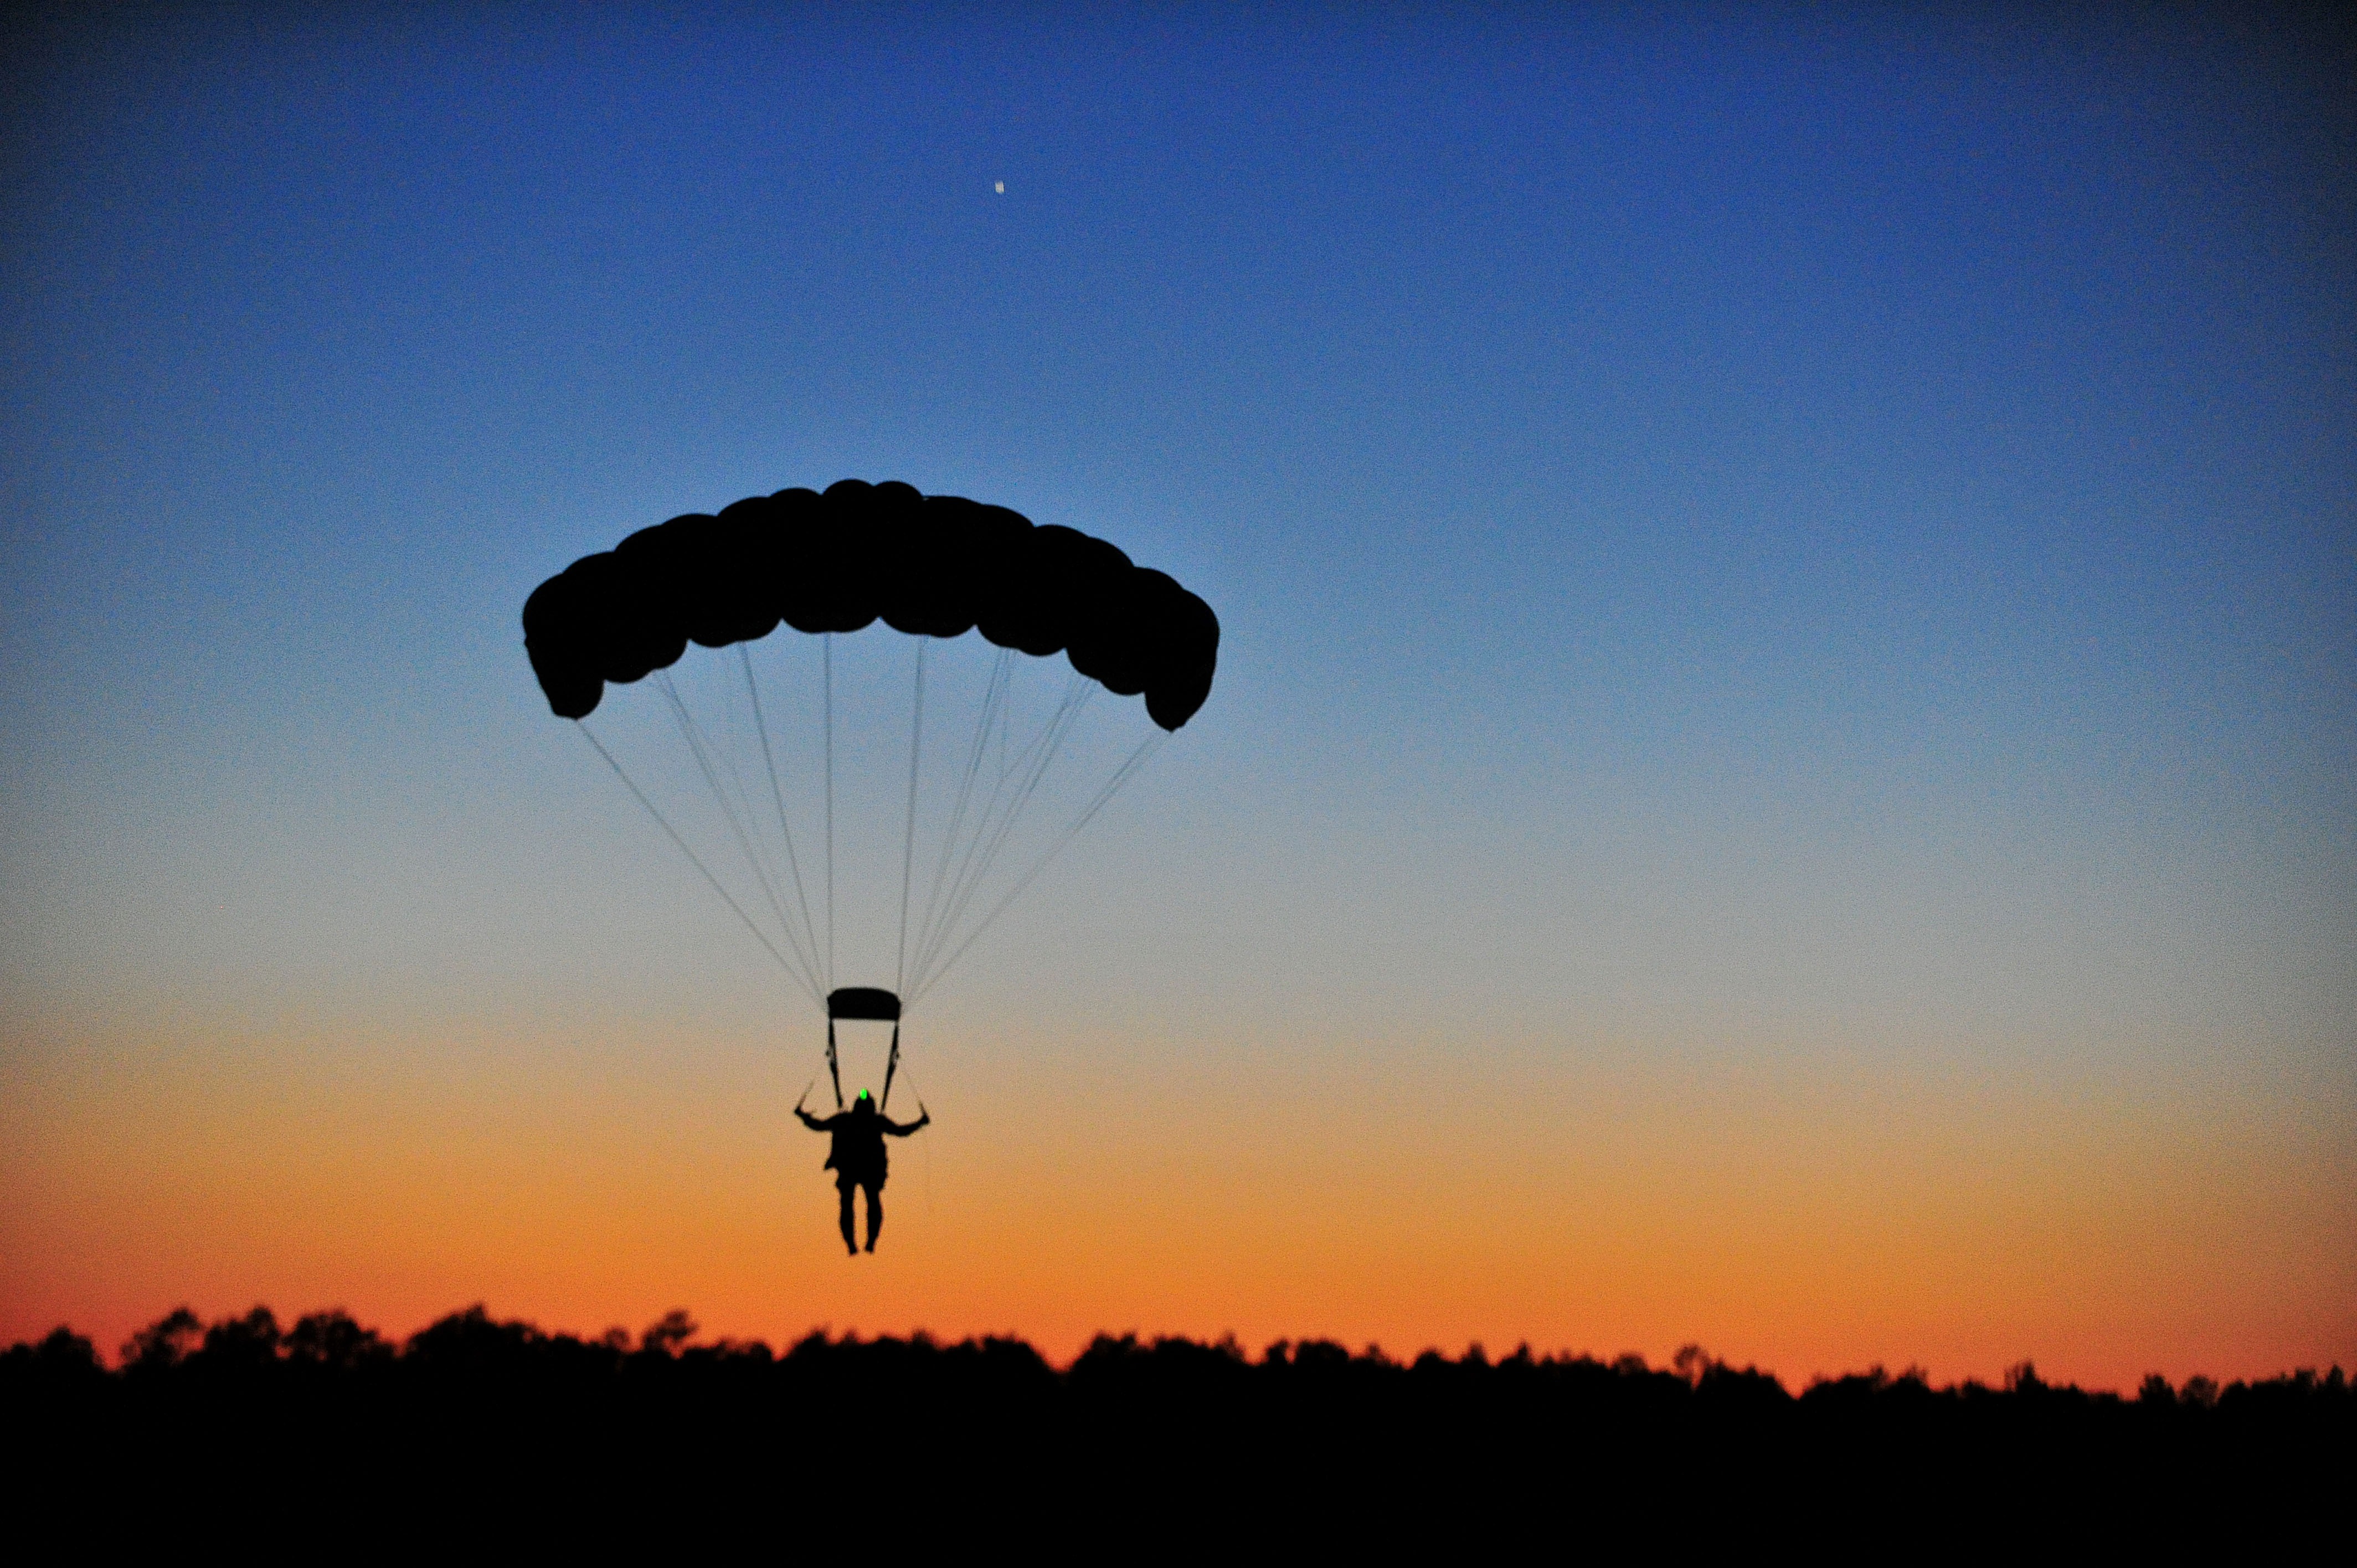
nature, forest, silhouette, person, sky, sunset, hot air balloon, extreme sport, parachute, paragliding, trees, outside, clouds, gliding, beautiful, silhouettes, landing, parachuting, air sports, hot air ballooning, parachutist, atmosphere of earth